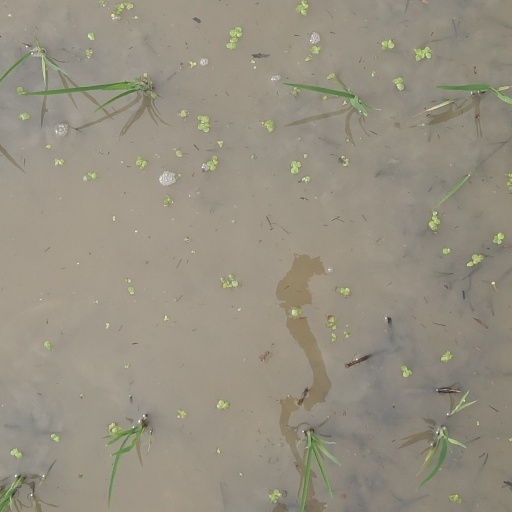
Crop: rice